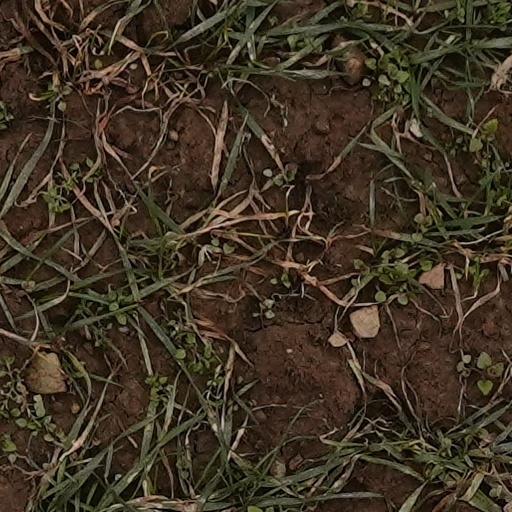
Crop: wheat